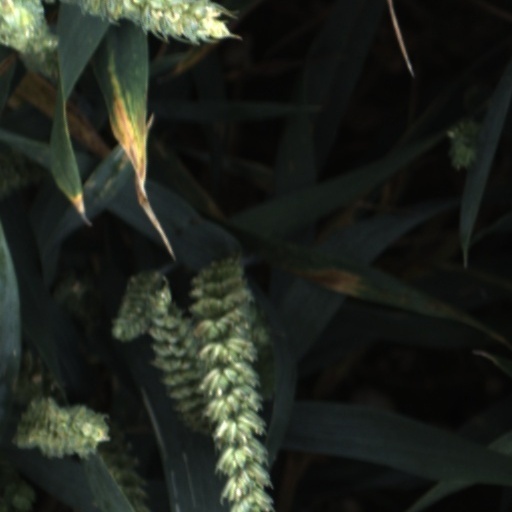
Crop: wheat